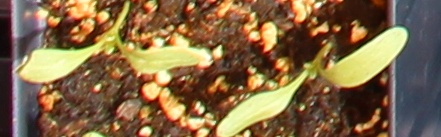
Label: Sugar beet